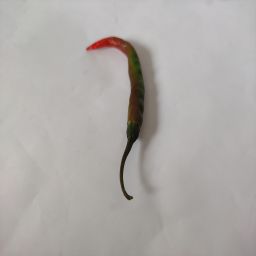
Crop: Chile Pepper
Quality: Ripe